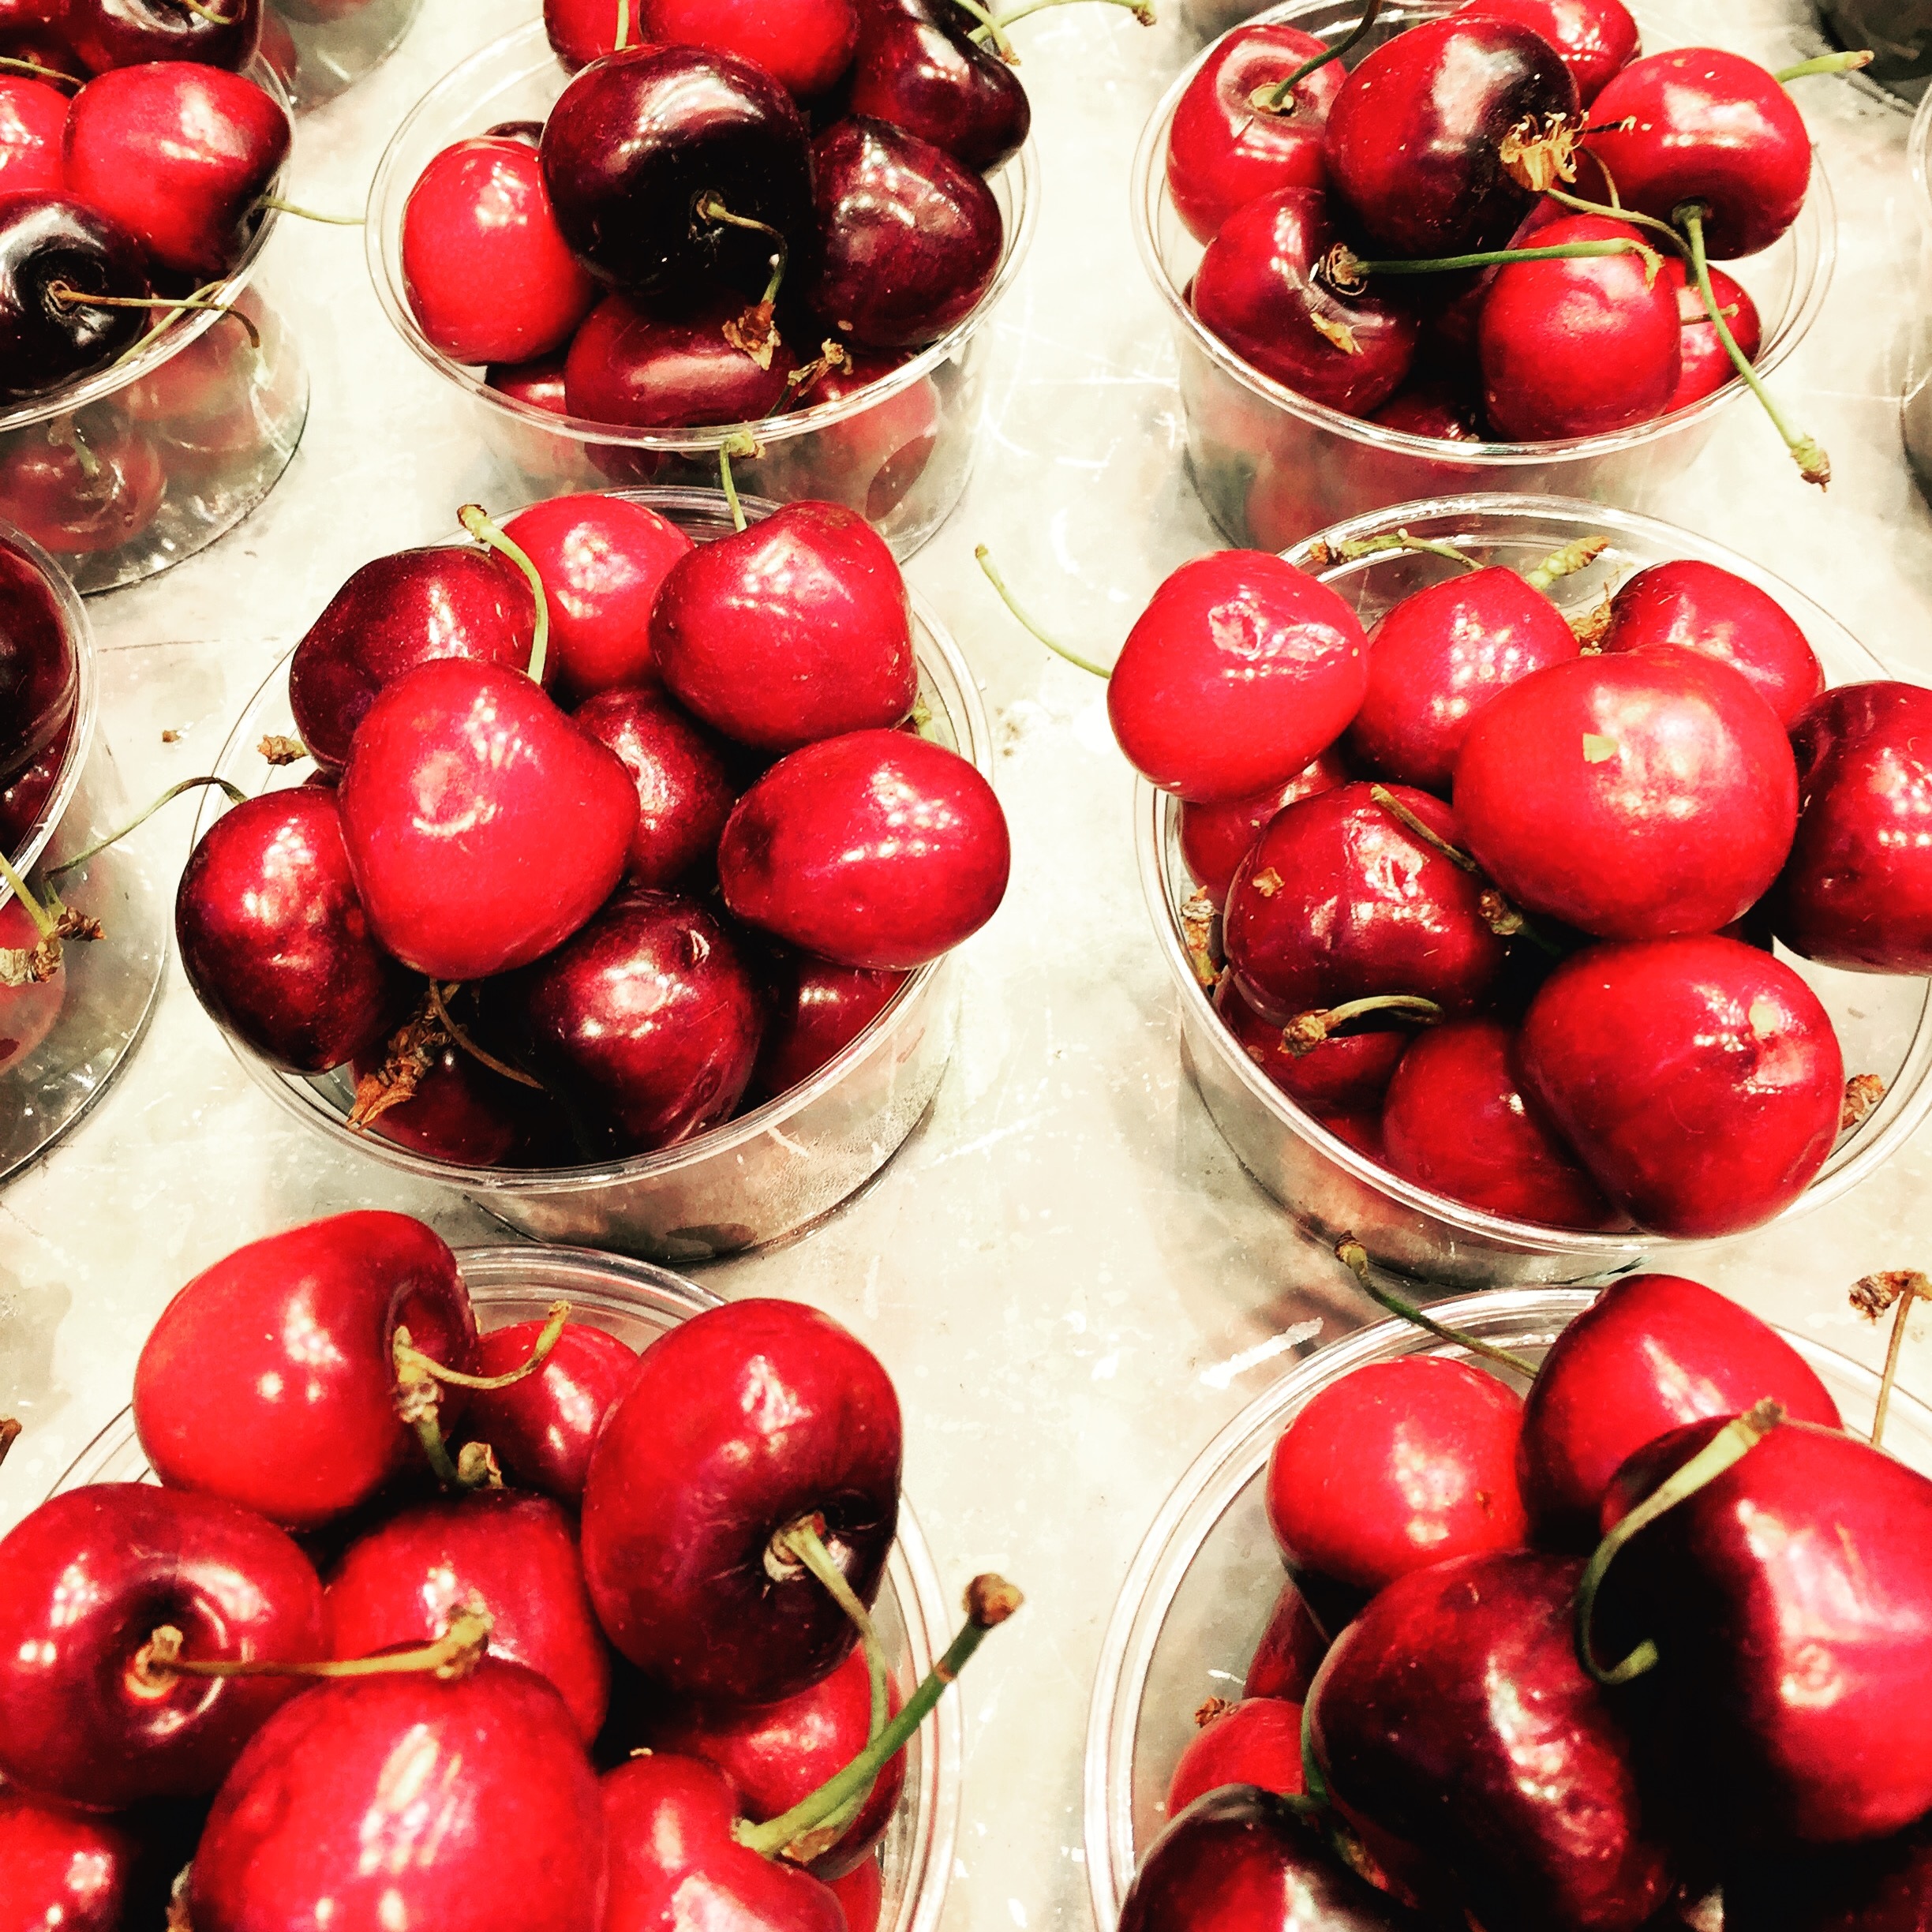
apple, plant, fruit, berry, dish, food, red, produce, vegetable, sandwich, cranberry, cherry, desserts, cherries, flavor, flowering plant, rose family, red fruits, land plant, rose order